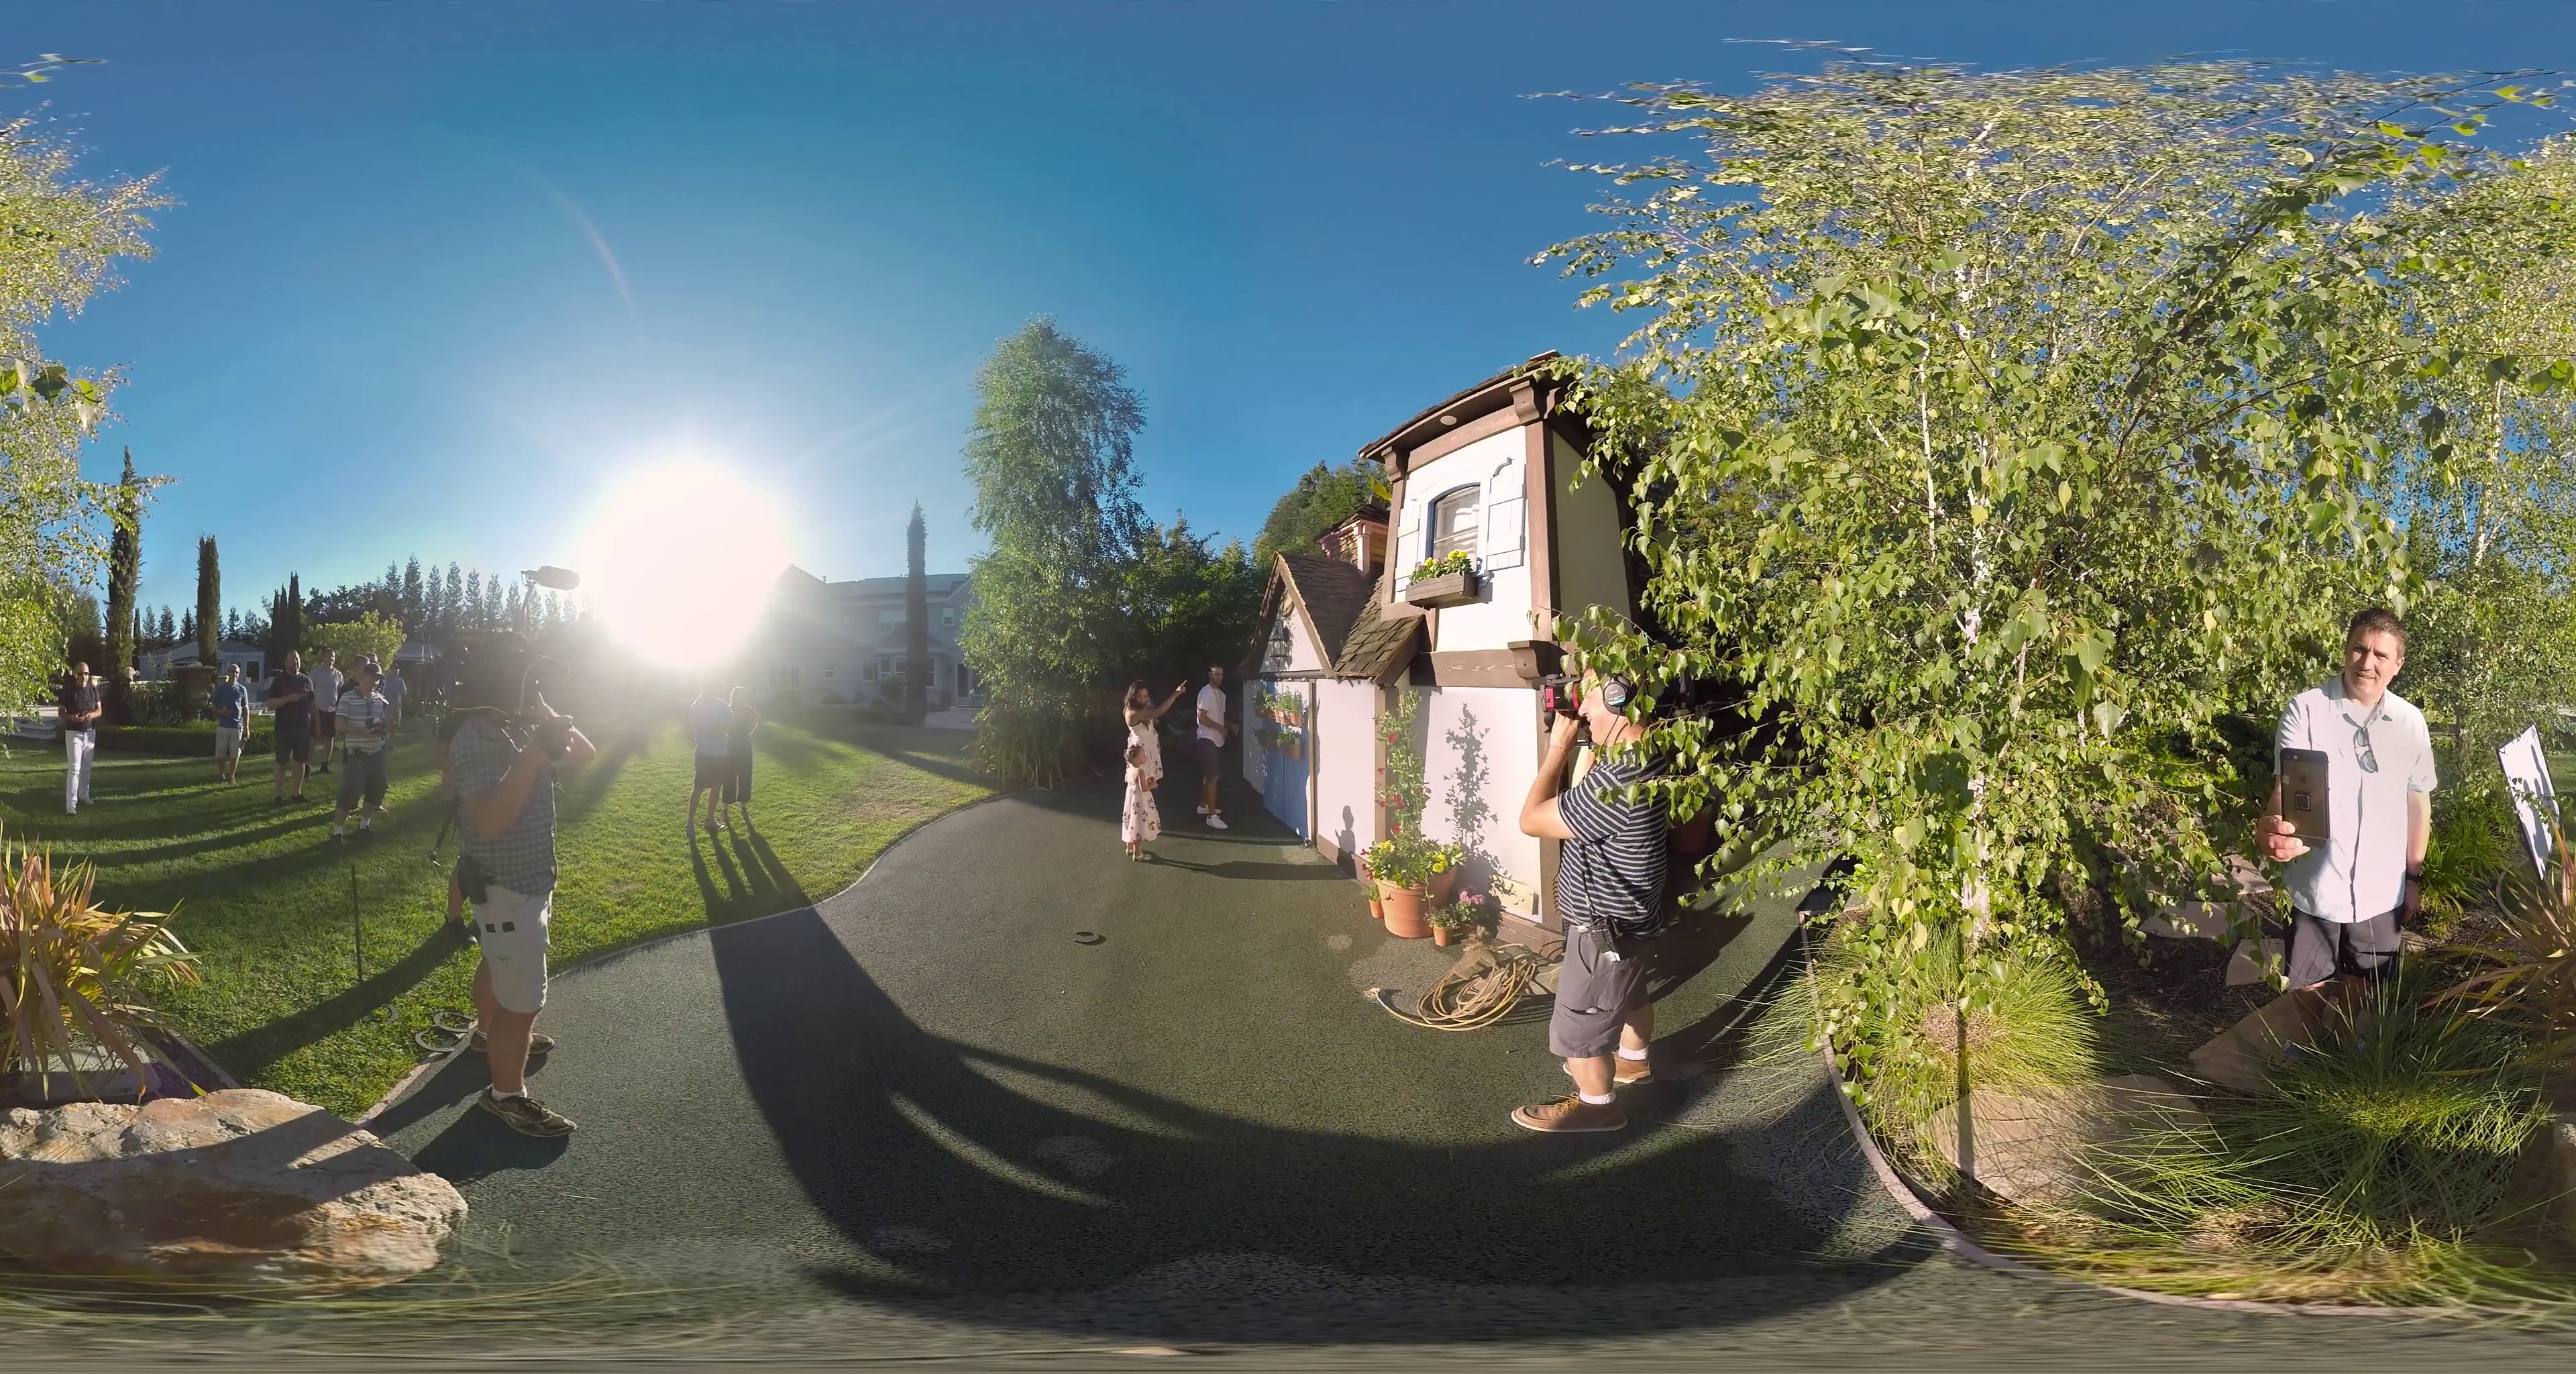
Referred object: Man in white at the door of the house

Referred object: the cameraman wearing headphones